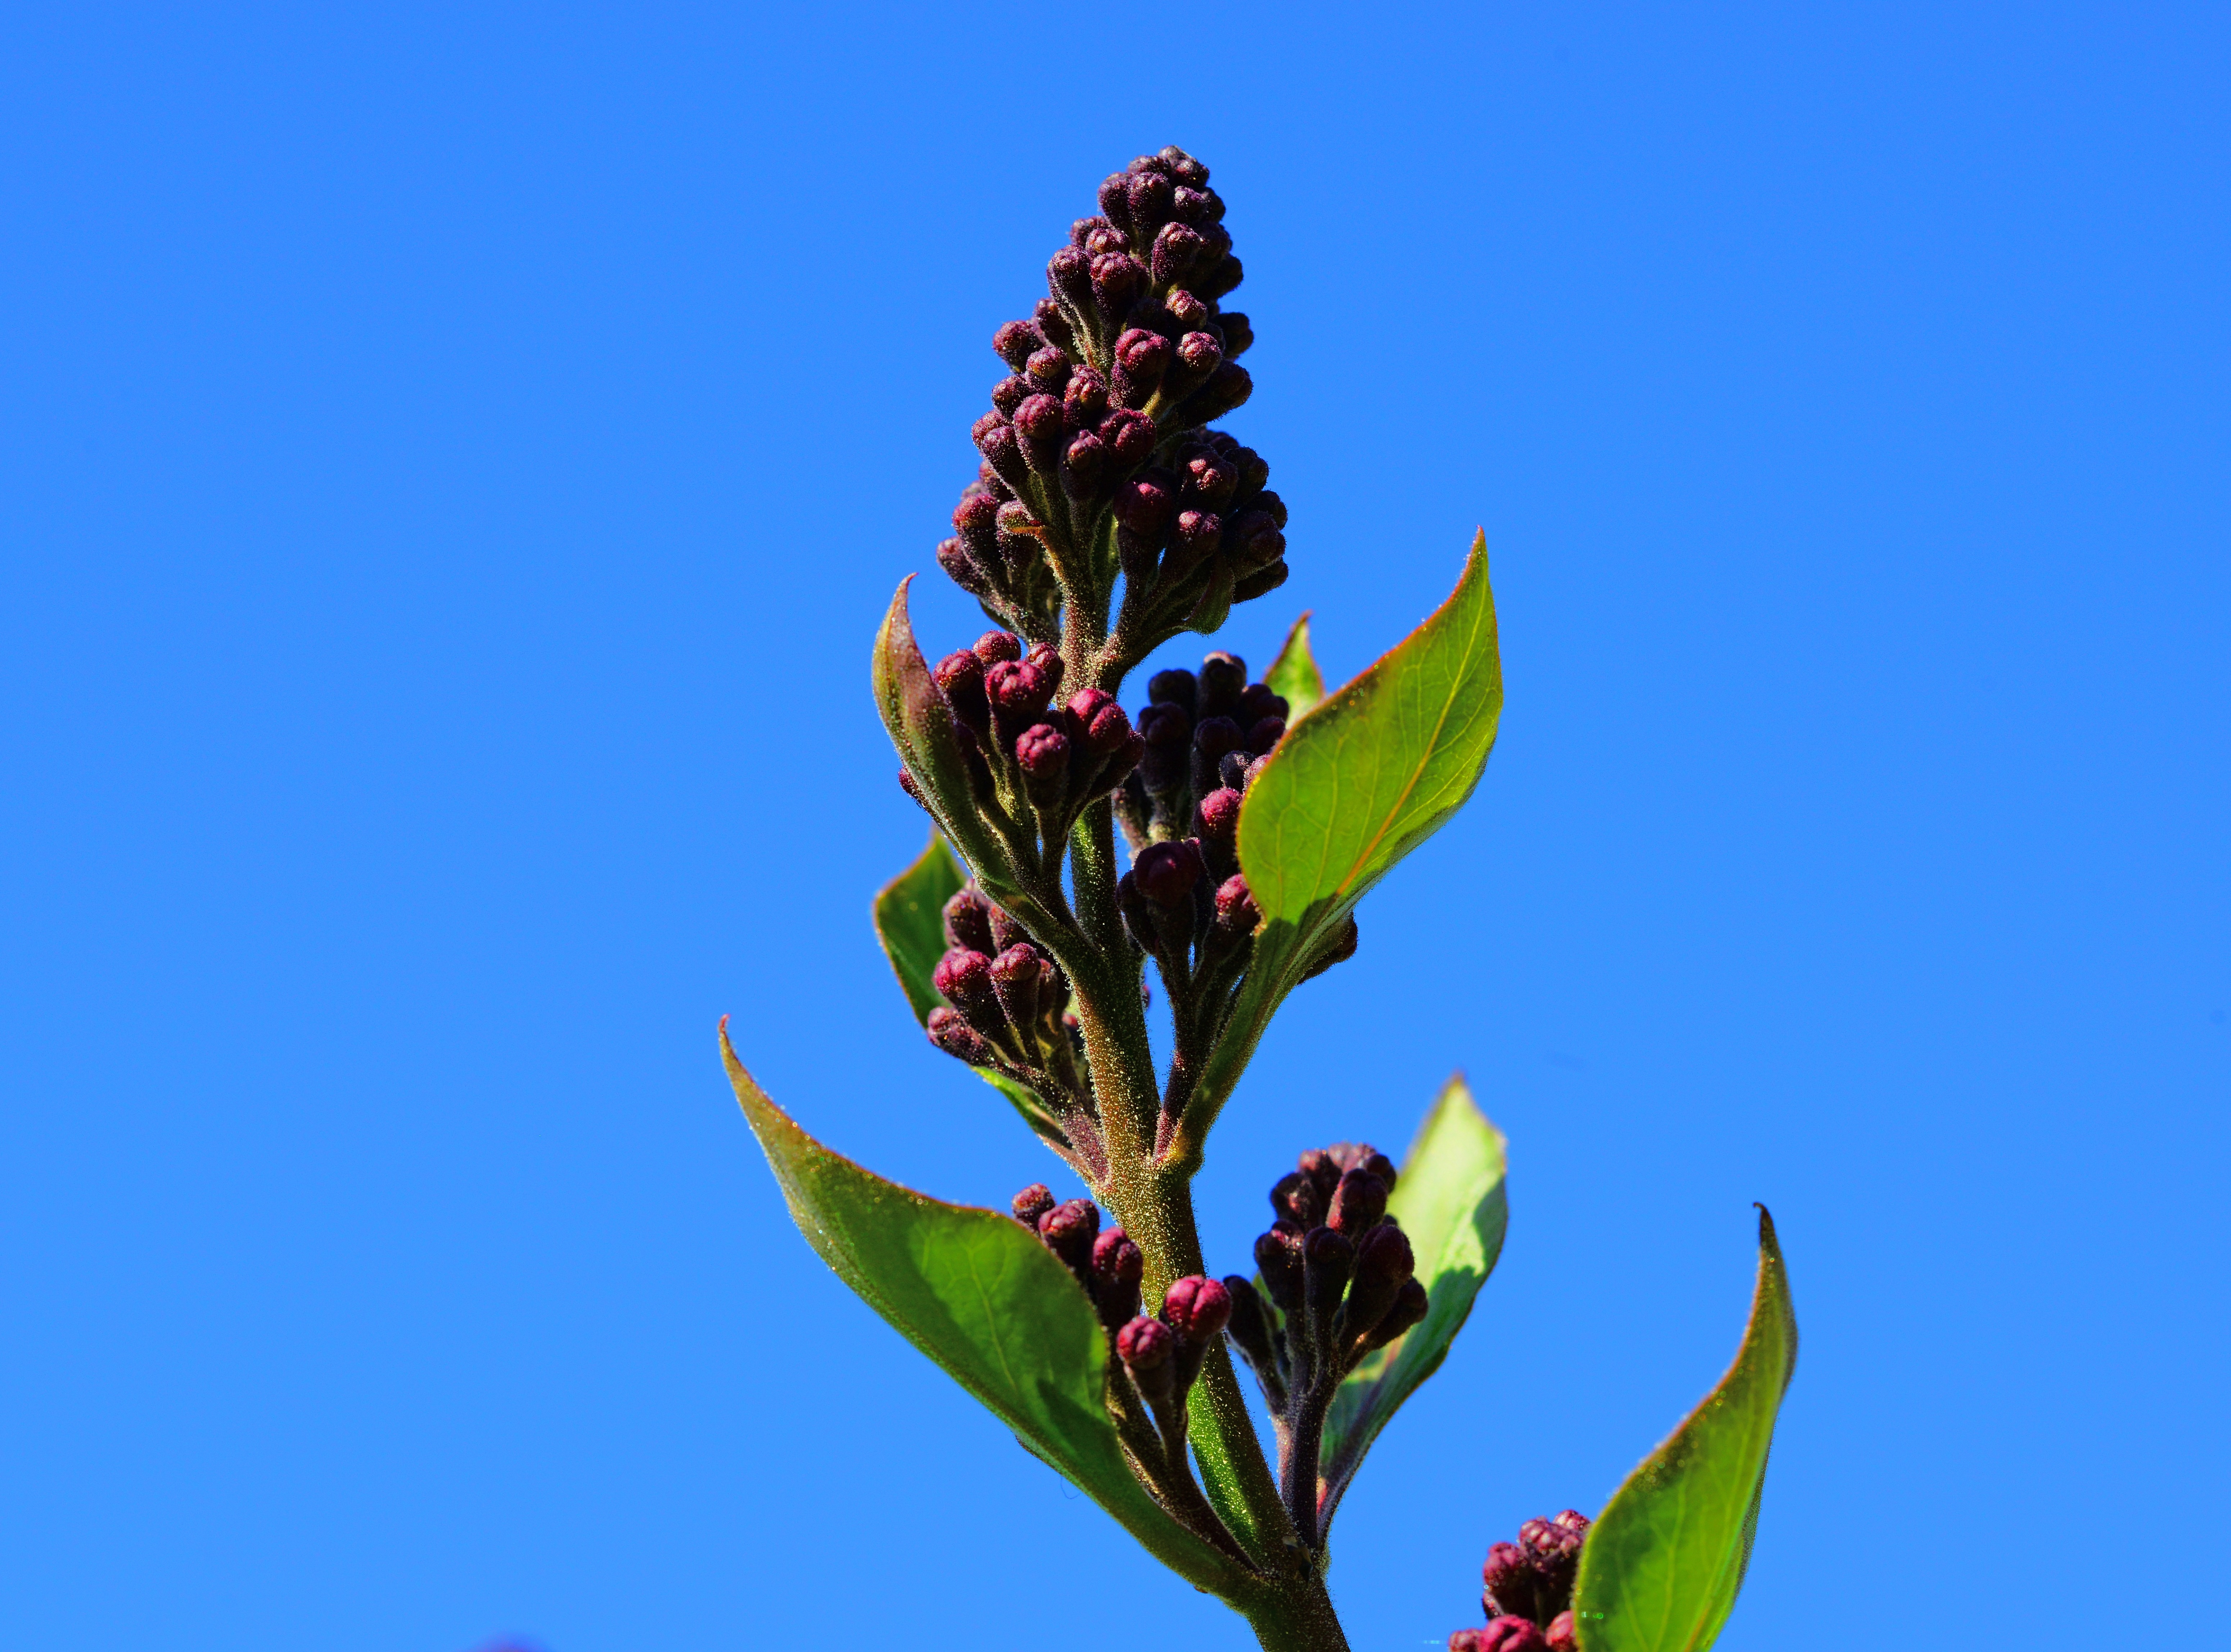
tree, branch, blossom, plant, sky, sweet, leaf, flower, purple, green, produce, flora, close up, shrub, buds, lilac, perfume, woody, macro photography, flowering plant, oleaceae, syringa vulgaris, woody plant, land plant, olive family